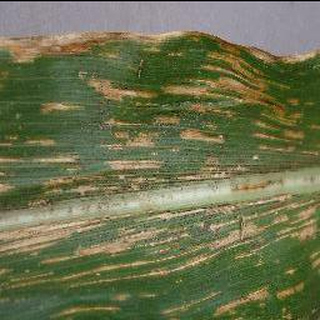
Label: corn_cercospora_leaf_spot